Lucknow

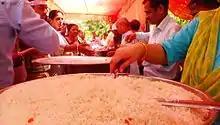
Free food being distributed on a Bada Mangal (May 2017). Bada Mangal is a ritual specific only to Lucknow.

Two major Indian National Highways have their intersection at Lucknow's Hazratganj intersection: NH-30 to Shahjahanpur Via Sitapur in north and NH-30 to south Allahabad via Raebareli, NH-27 to Kanpur and Porbandar via Jhansi and Silchar via Gorakhpur. Multiple modes of public transport are available such as metro rail, taxis, city buses, cycle rickshaws, auto rickshaws and compressed natural gas (CNG) low-floor buses with and without air-conditioning. In recent times, air-conditioned buses have also been introduced. CNG was introduced as an auto fuel to keep air pollution under control. Radio Taxis are operated by several major companies like Ola and Uber.